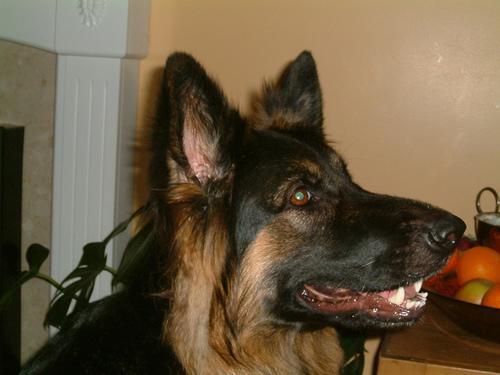
German_shepherd